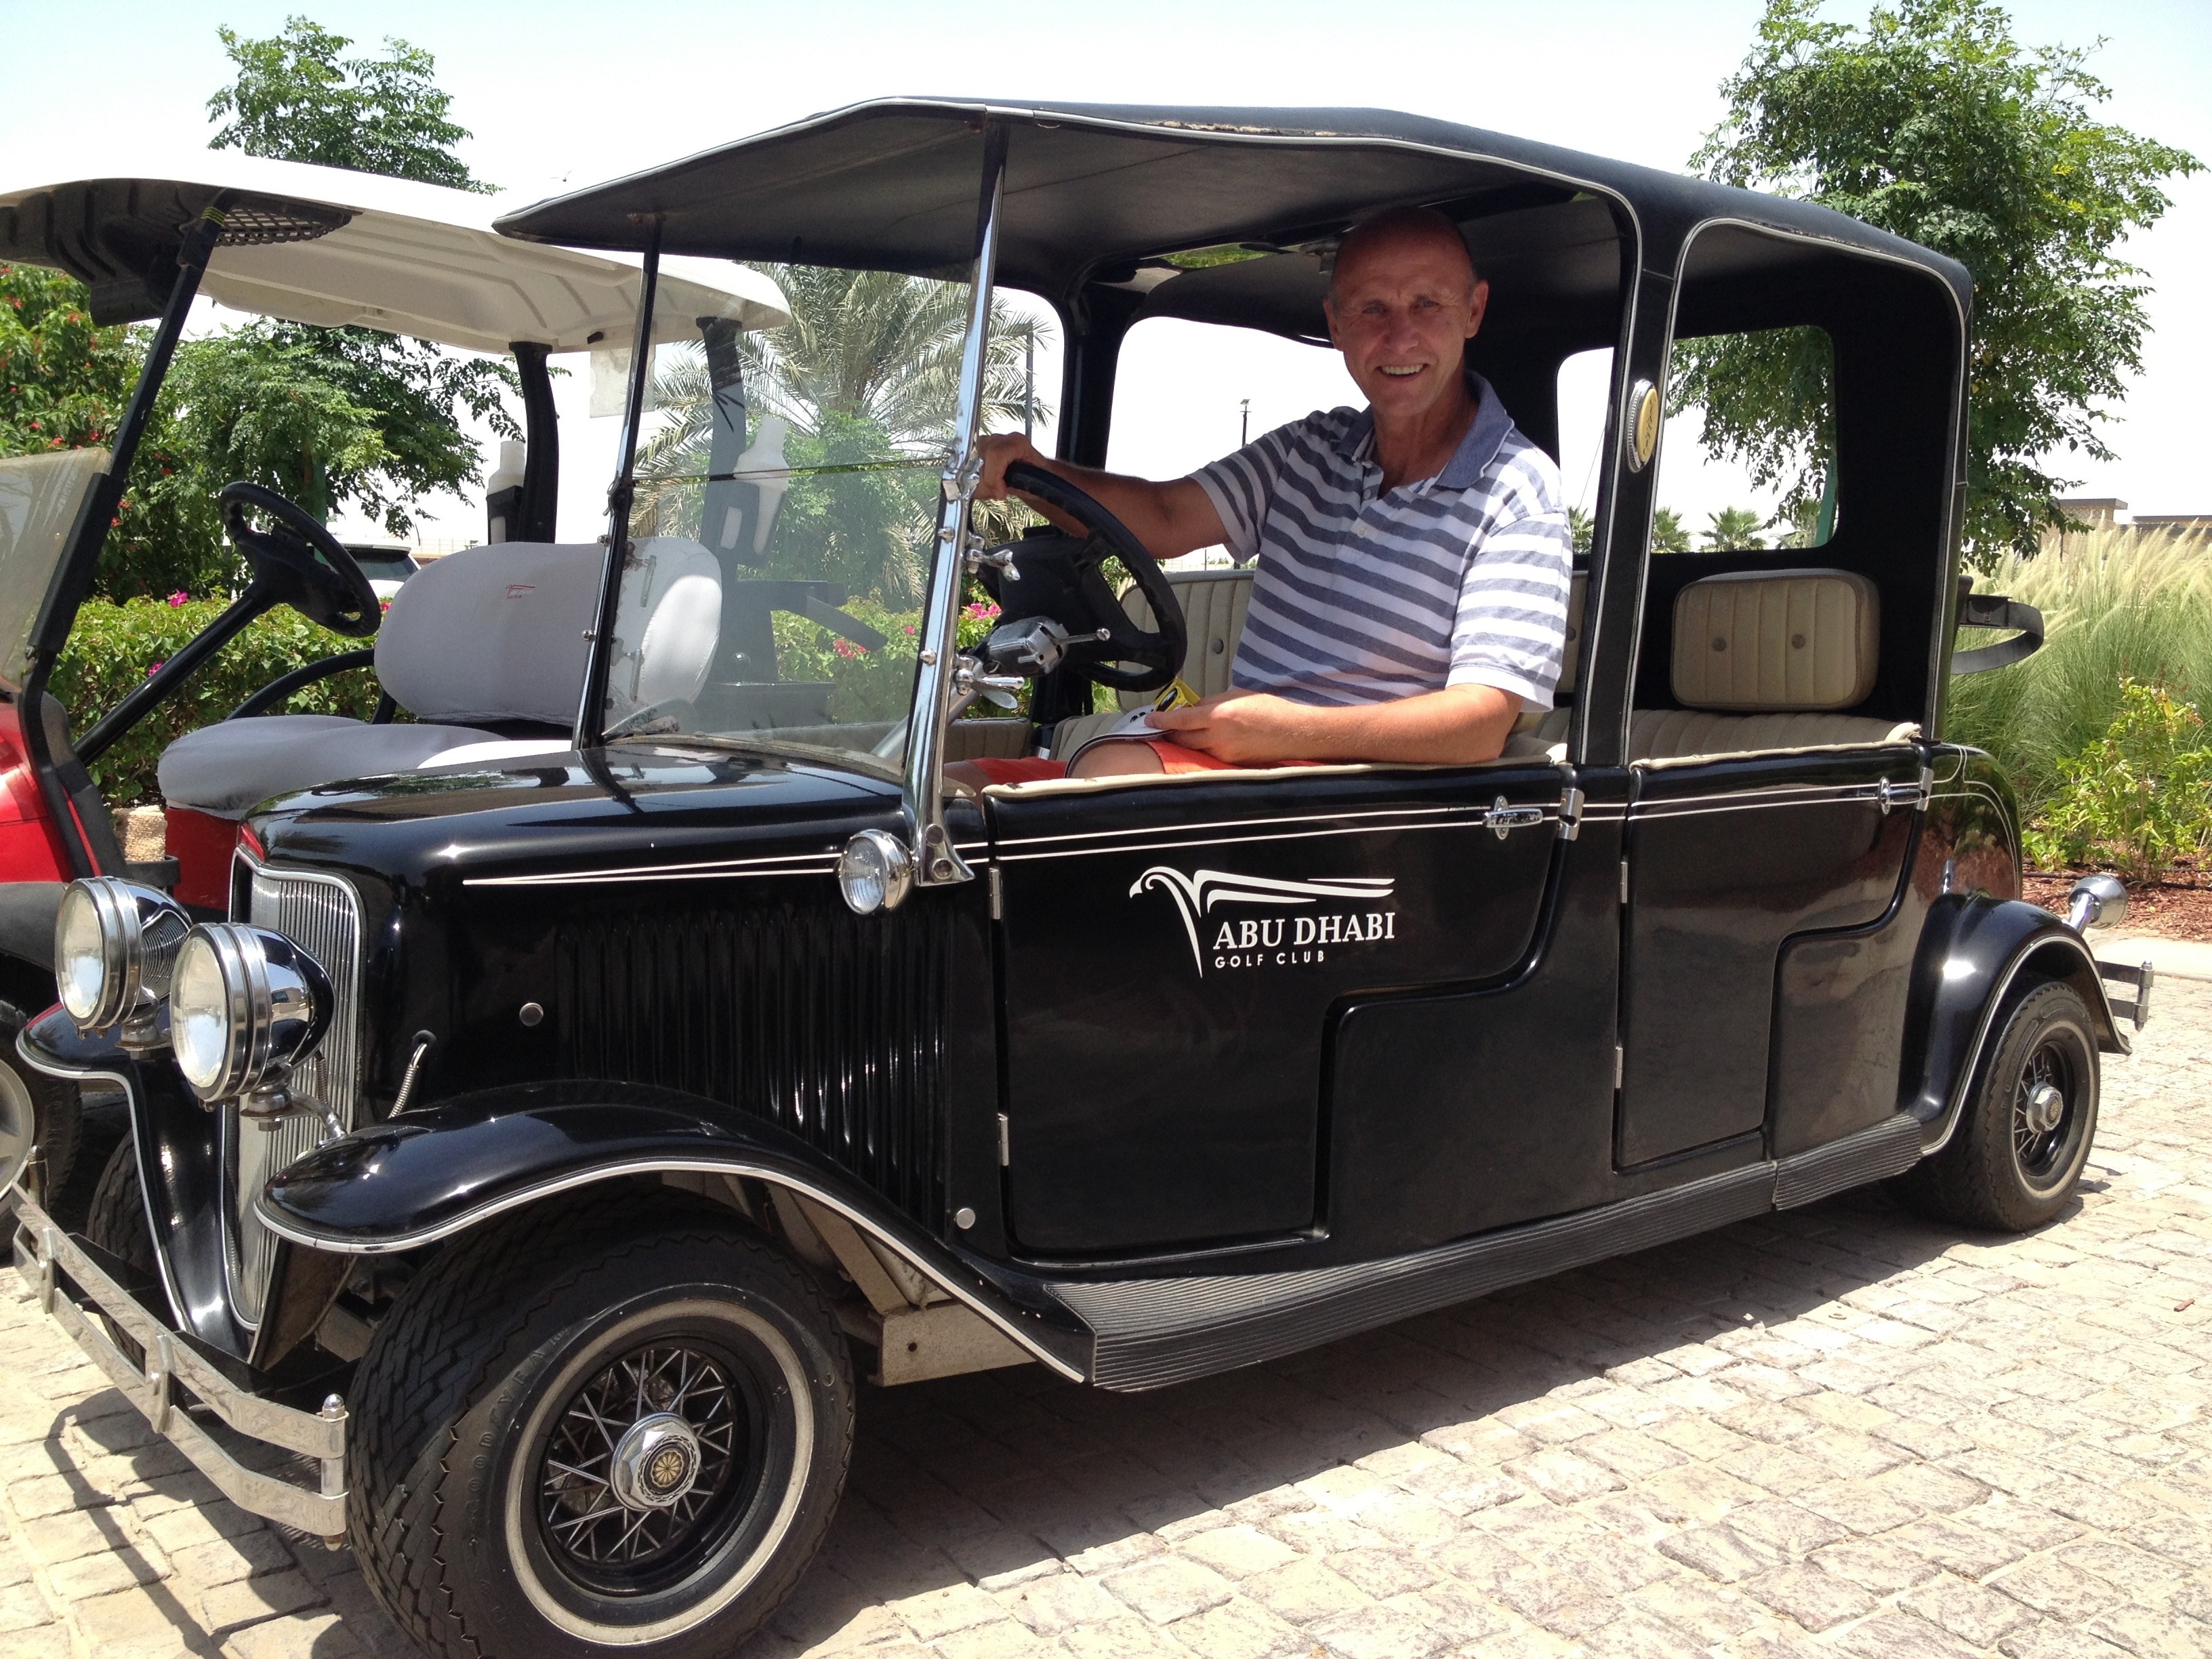
car, travel, vehicle, leisure, golf, motor vehicle, vintage car, sedan, convertible, antique car, golfer, golf cart, land vehicle, touring car, golf car, automobile make, luxury vehicle